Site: brandenburg
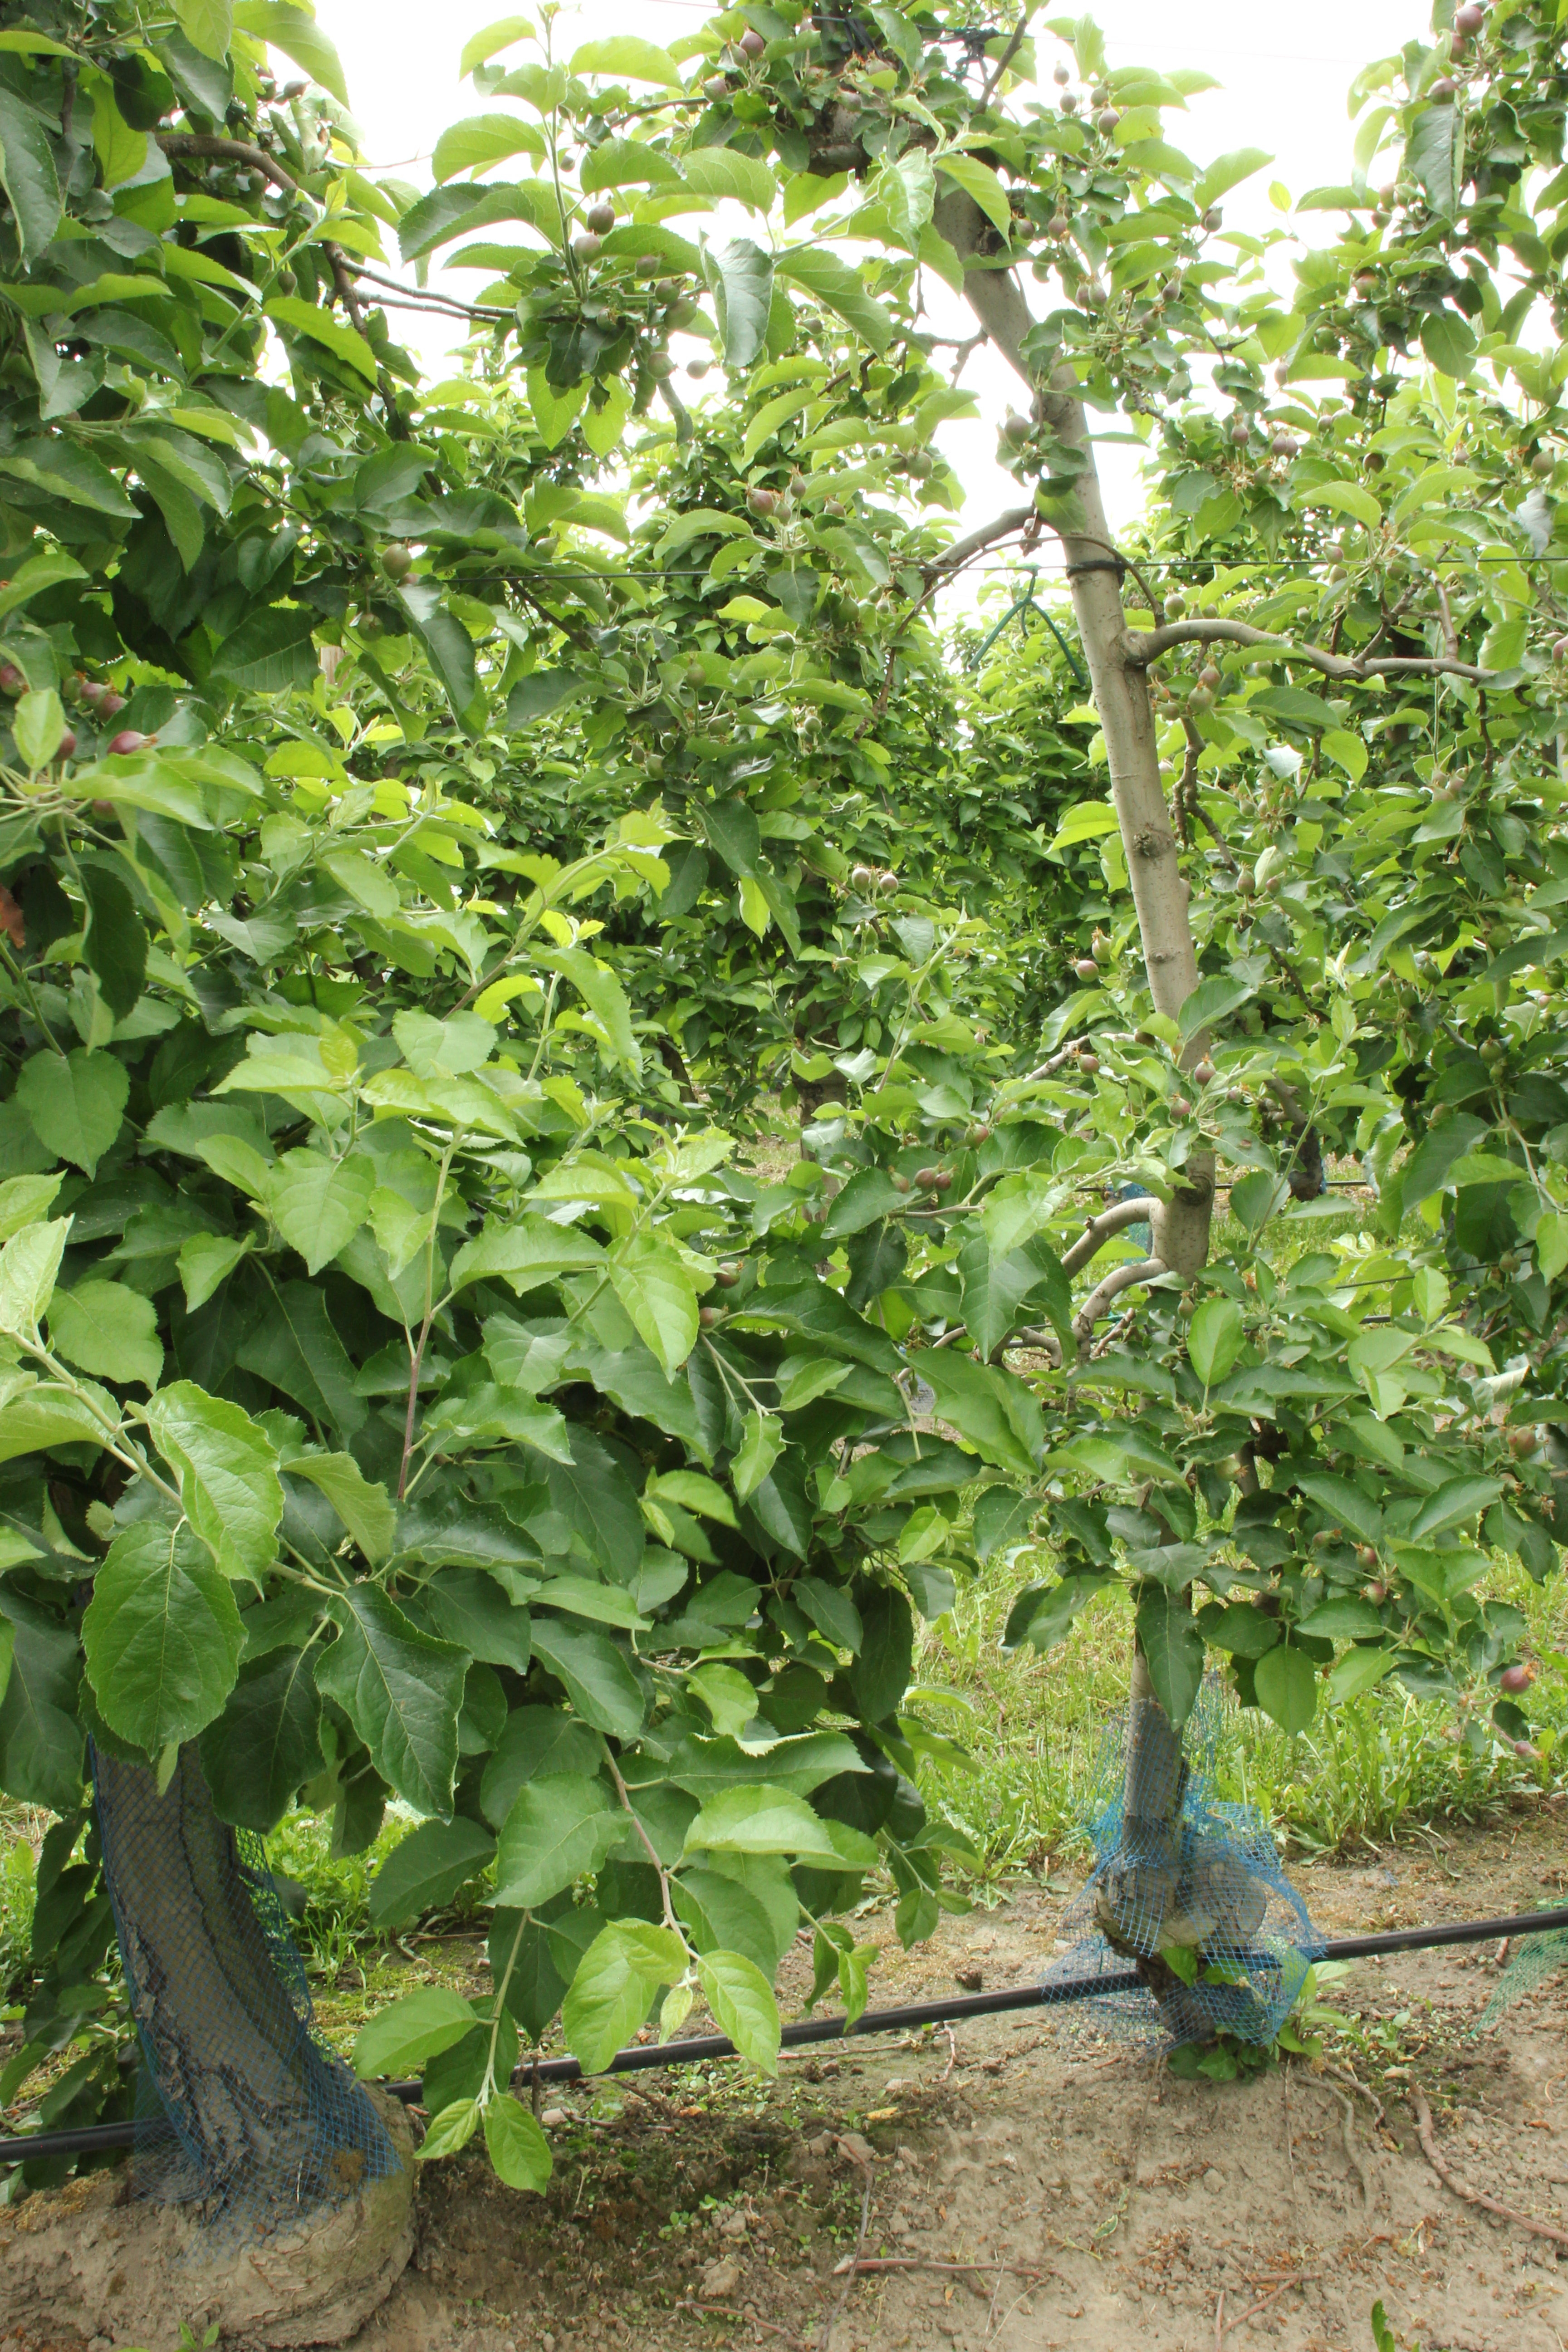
Growth stage (BBCH 72): Development of fruit